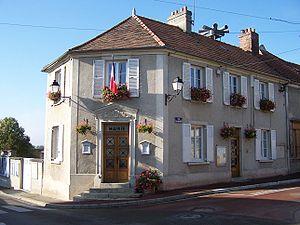
Neauphle-le-Vieux est une commune française située dans le département des Yvelines, en région Île-de-France.